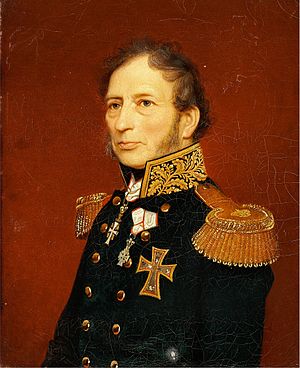
Amtmand / Eksempler på amtmandens uniform
En amtmand var en titel og et embede, der blev indført, da lenene 19. februar 1662 blev omdannet til amter.